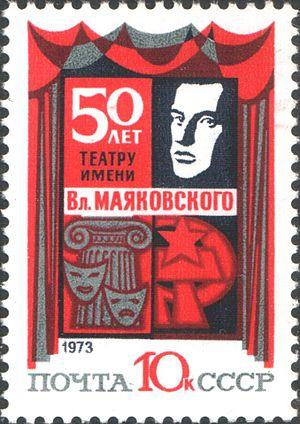
Le Théâtre Maïakovski est un théâtre fondé en 1922 à Moscou.
Vladimir Vladimirovitch Maïakovski, né le 7 juillet 1893 à Baghdati et mort le 14 avril 1930 à Moscou, est un poète et dramaturge futuriste soviétique.